Narbuvoll Church

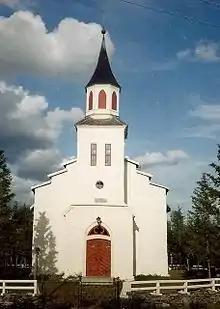
View of the church

Narbuvoll Church is a parish church of the Church of Norway in Os Municipality in Innlandet county, Norway. It is located in the village of Narbuvoll. It is one of the churches for the Narbuvoll parish which is part of the Nord-Østerdal prosti (deanery) in the Diocese of Hamar. The white, stone church was built in a long church design in 1862 using plans drawn up by the architect Christian Heinrich Grosch. The church seats about 150 people. It is the only stone church in all of the Nord-Østerdal prosti.